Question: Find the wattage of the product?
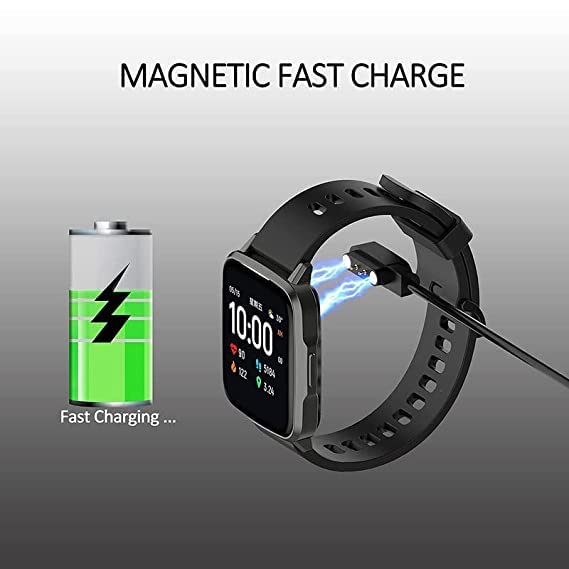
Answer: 10.0 watt